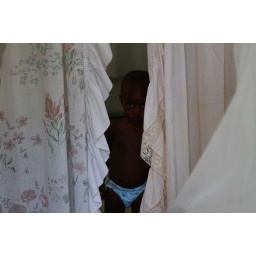
Small child peeks out from curtains in his new home thanks to Homes for Haiti program by RMI.